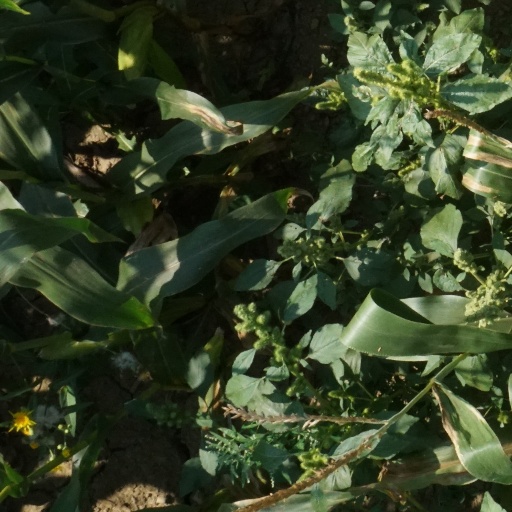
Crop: maize; corn